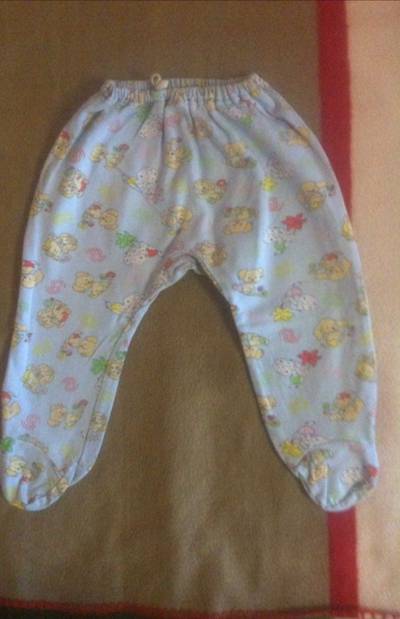
Waste category: clothes